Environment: real
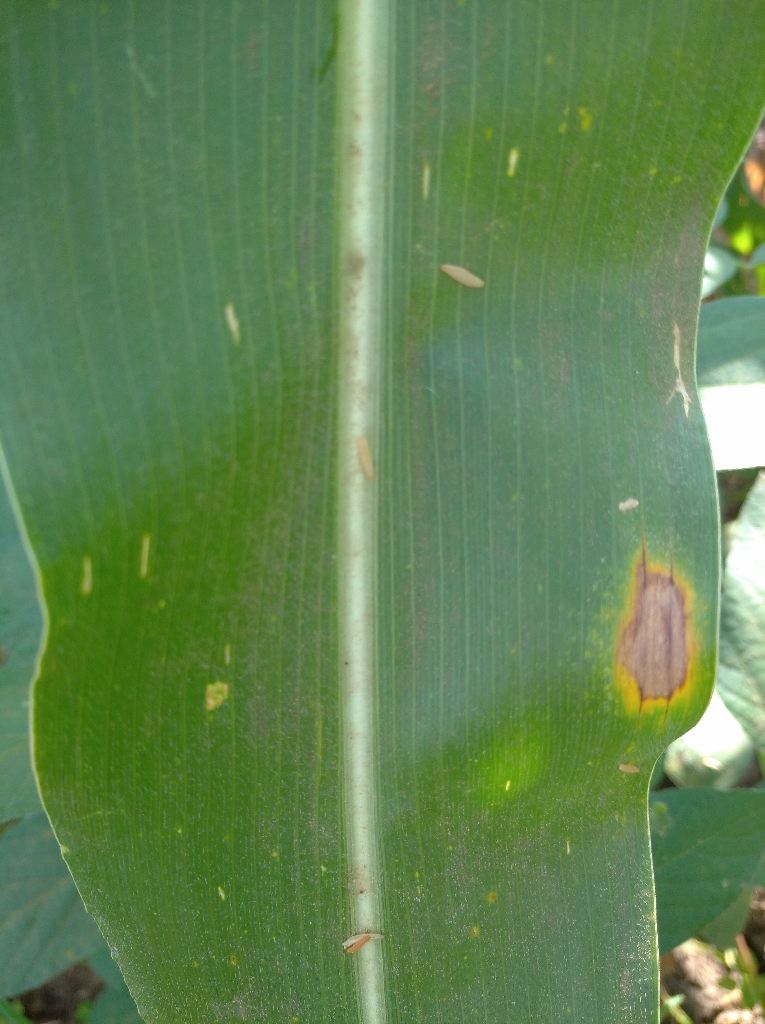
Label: northern_corn_leaf_blight